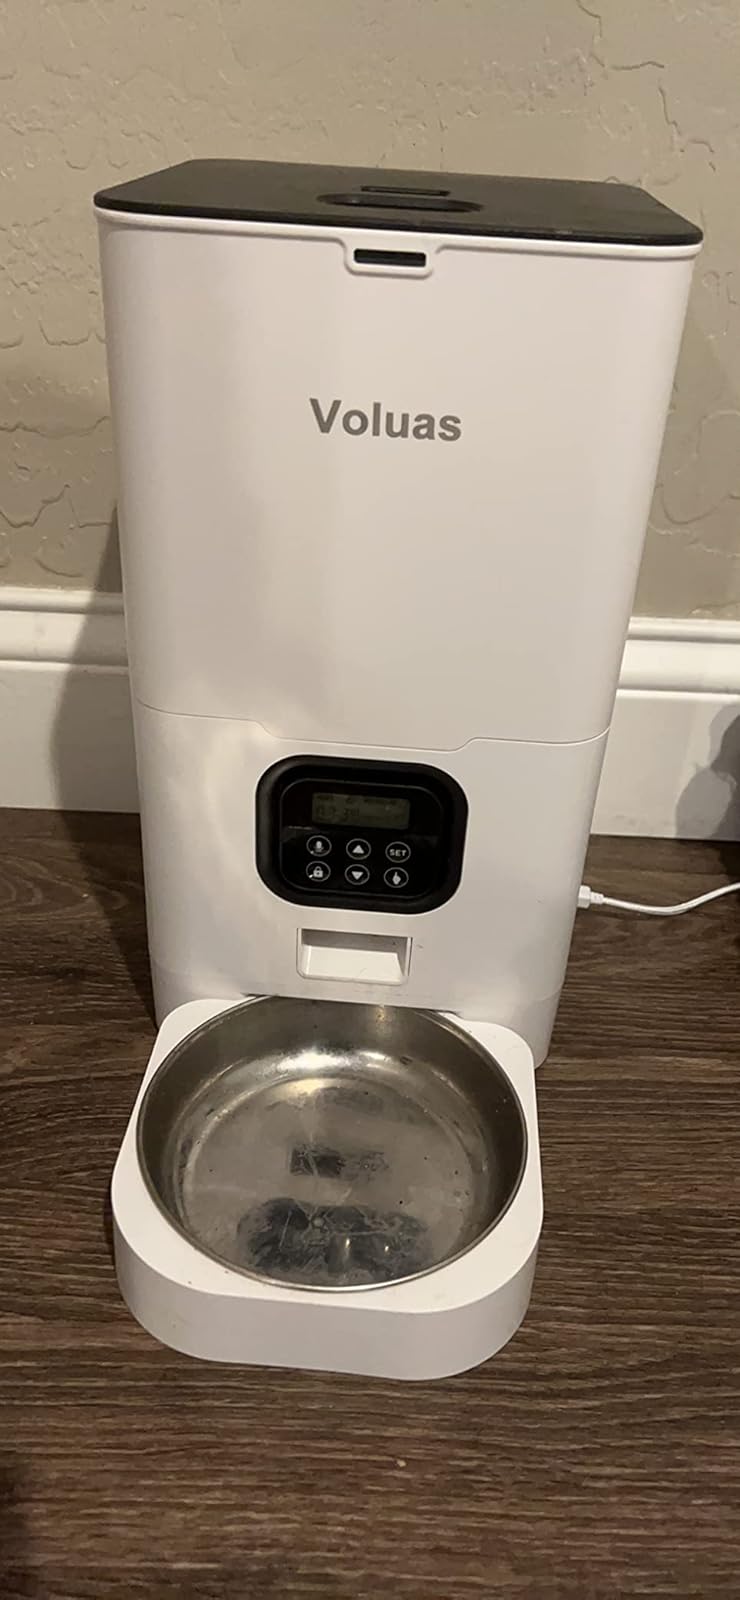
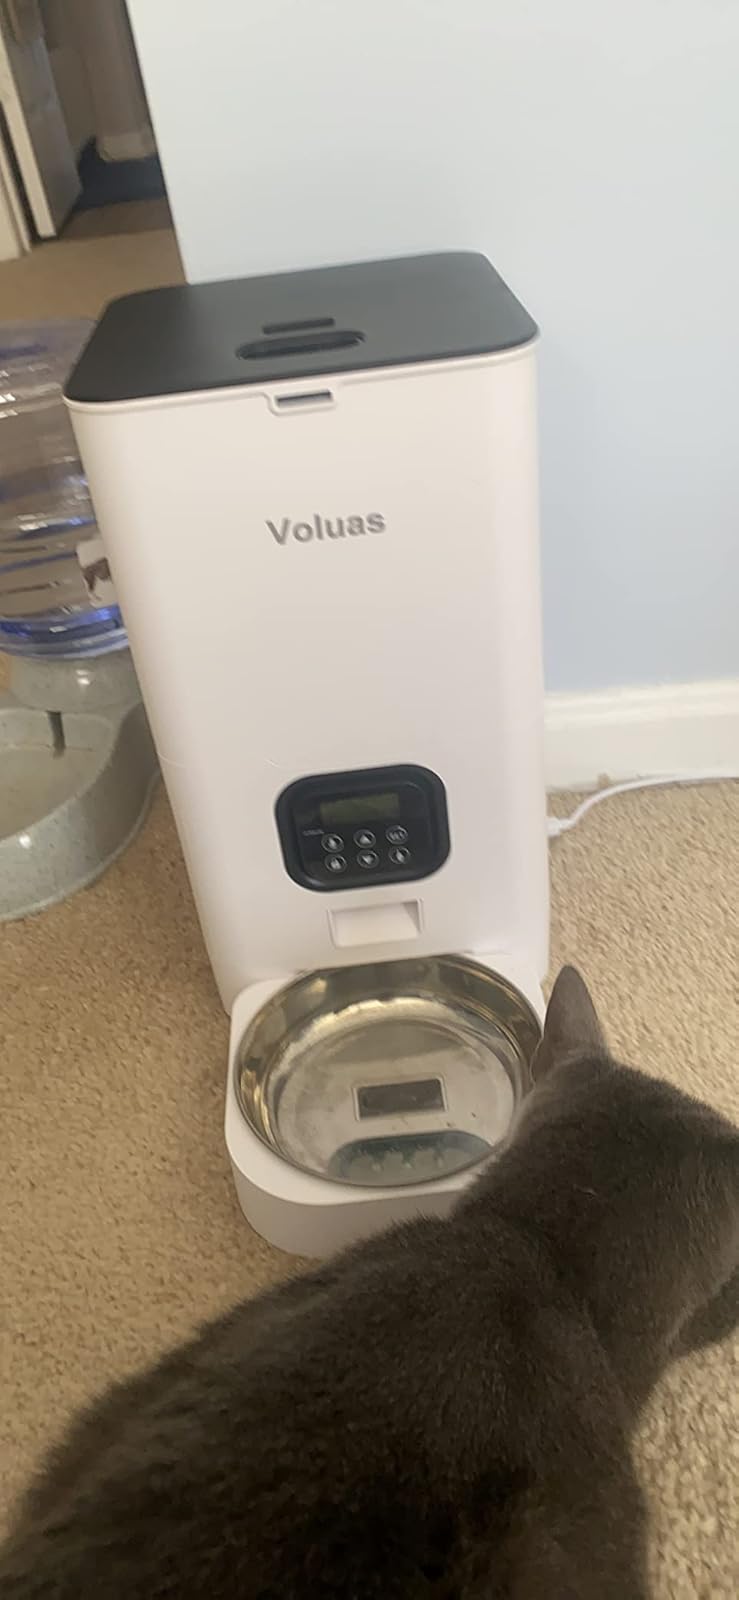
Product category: items_feeder
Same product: yes